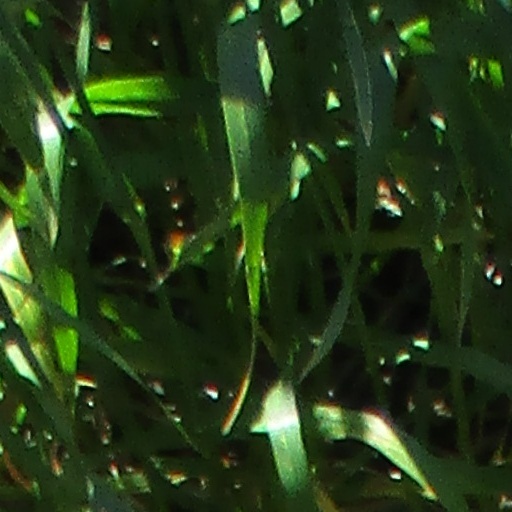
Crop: wheat